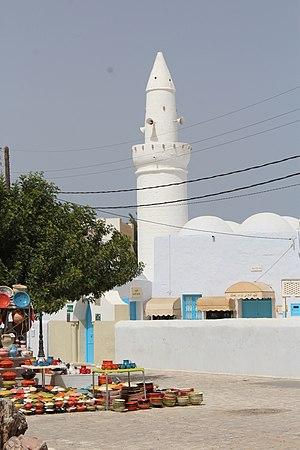
La mosquée des Turcs, aussi appelée Jemaâ Ettrouk, est une mosquée tunisienne située au centre de Houmt Souk, sur l'île de Djerba, non loin du quartier des fondouks et de l'église Saint-Joseph de Djerba.